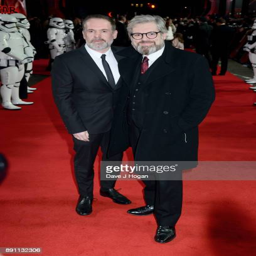
broadcaster attends the european premiere